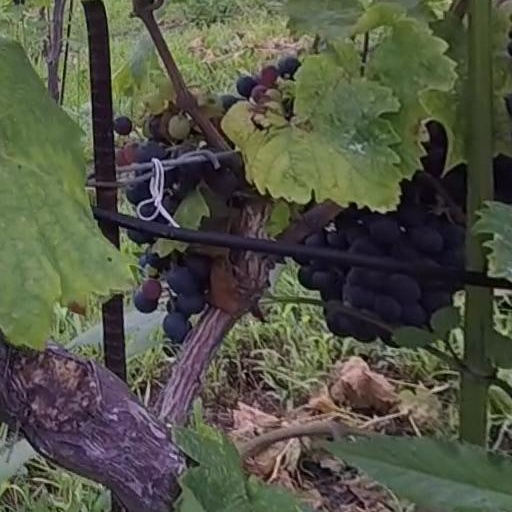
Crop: grape